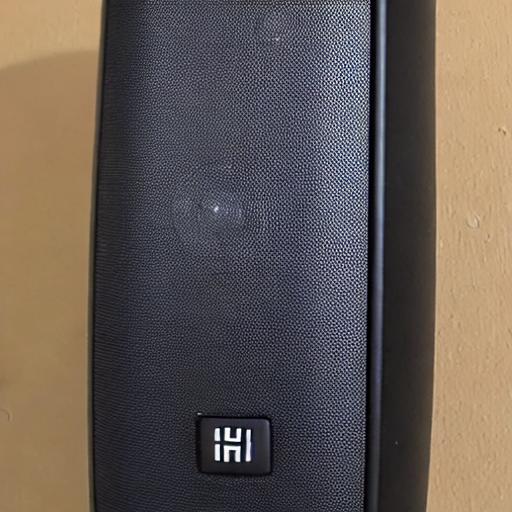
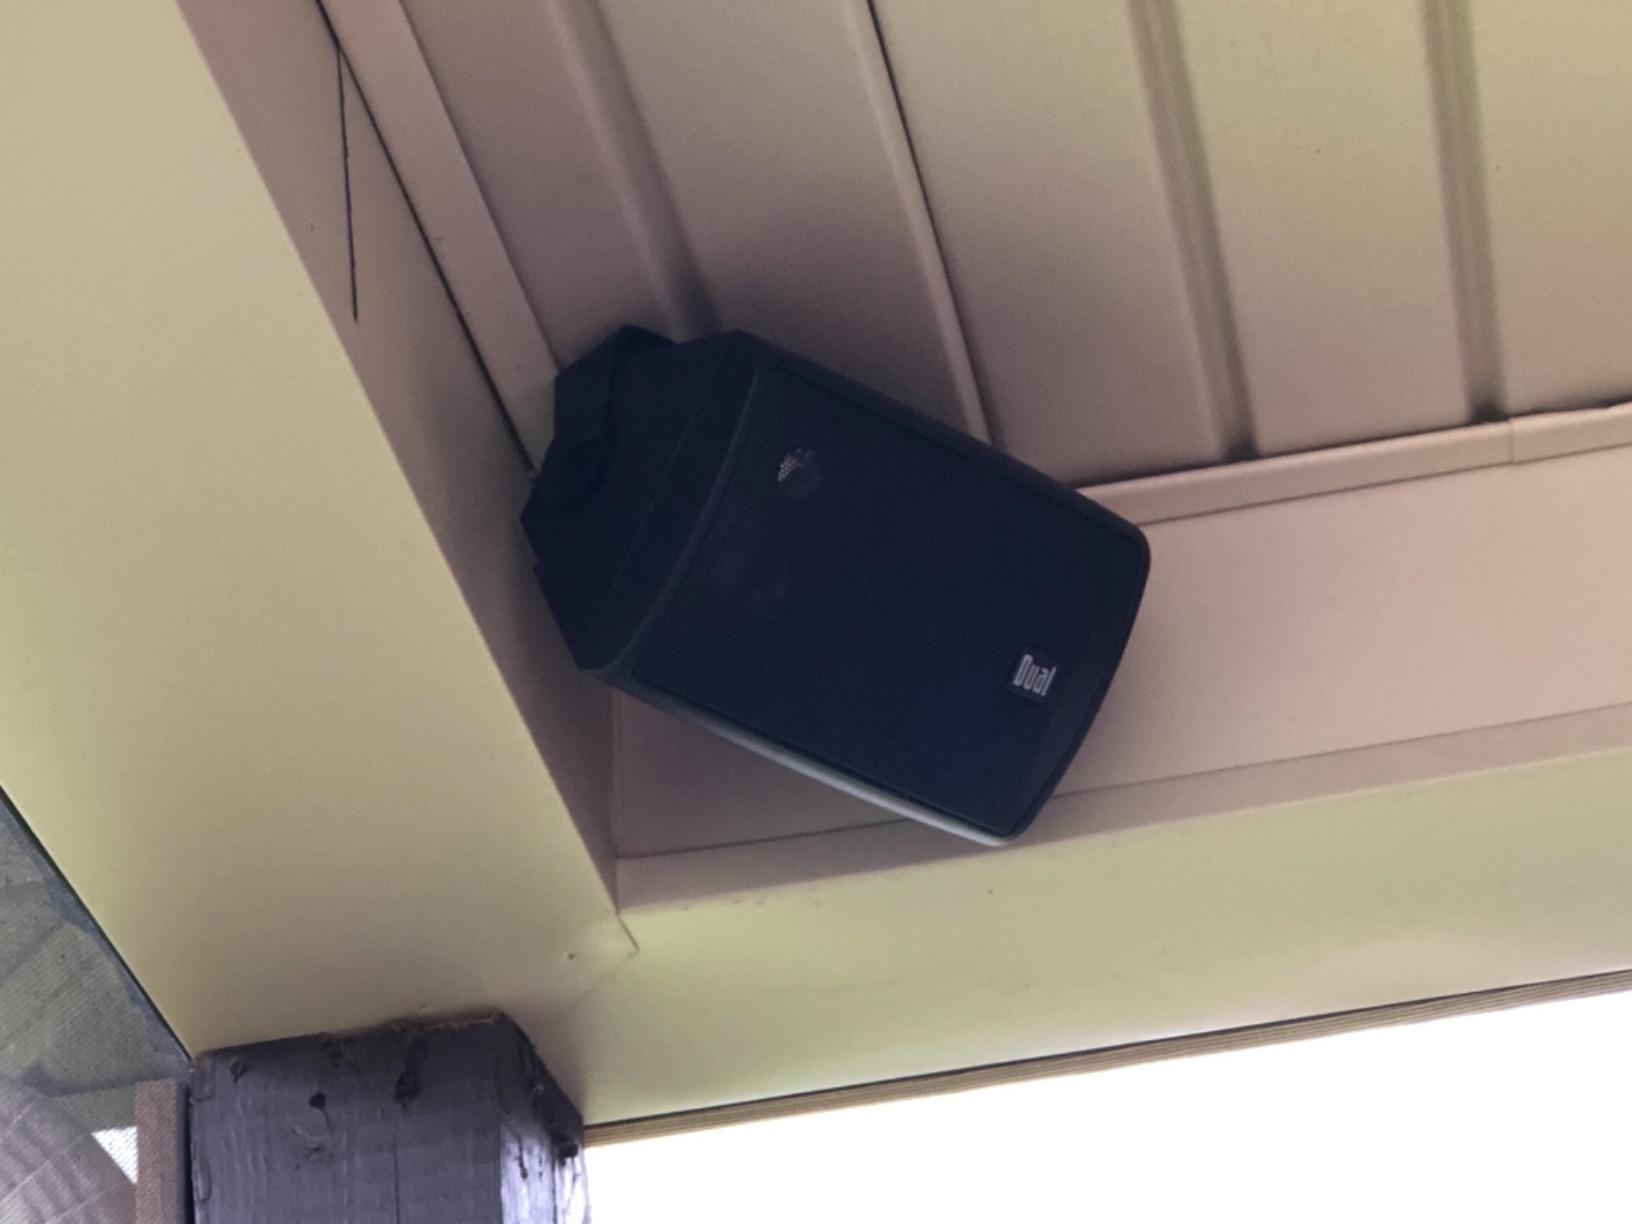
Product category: speaker
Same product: no